Paul Schmitt P.S.7

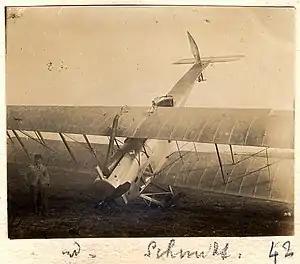

The Paul Schmitt P.S.7 (company designation of B.R.A.H. (Bomber Renault Aile Haute) - High wing Renault bomber) was a French World War I two-seat biplane bomber that dispensed with the novel variable incidence wing used on prior designs.